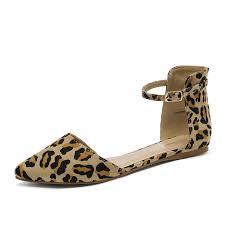
Label: Ballet Flat